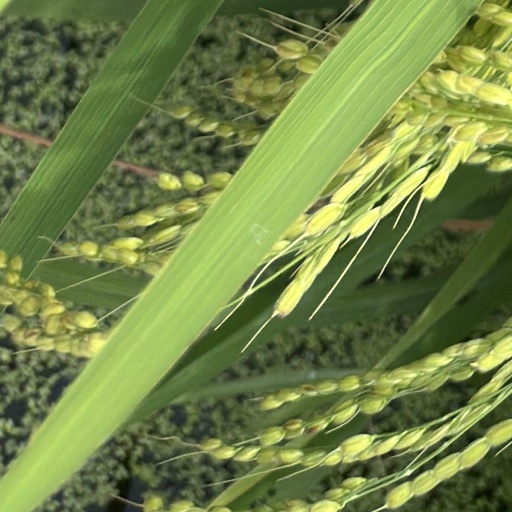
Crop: rice